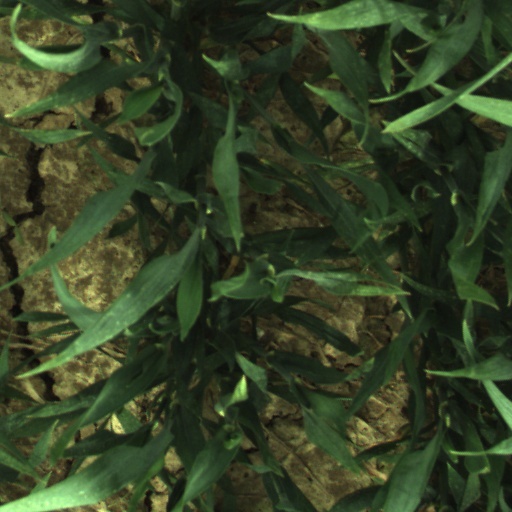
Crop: wheat